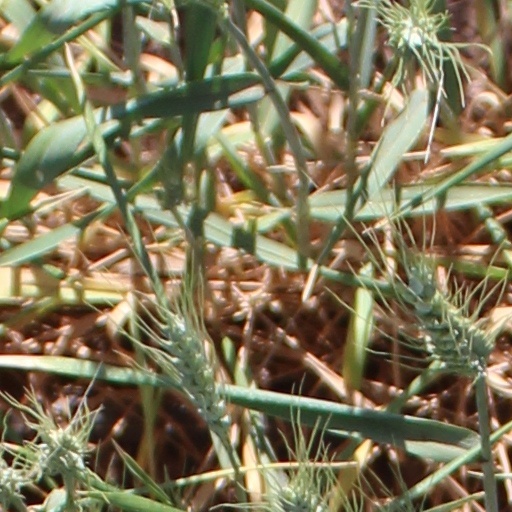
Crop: wheat